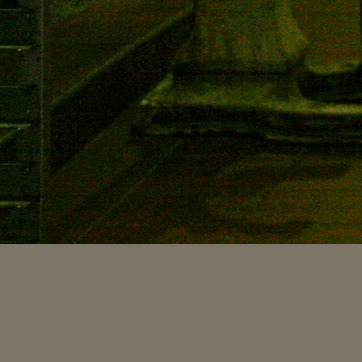
Material: tile